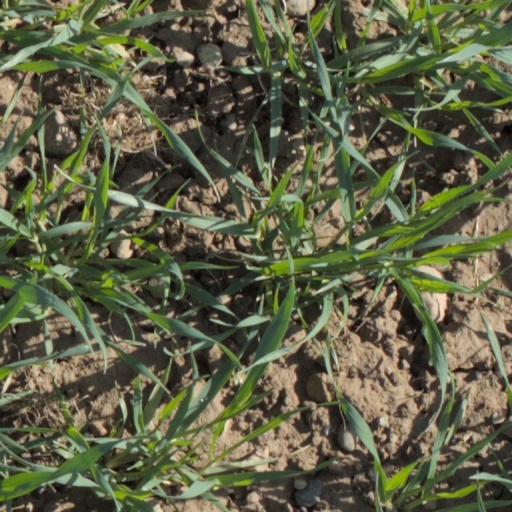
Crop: wheat